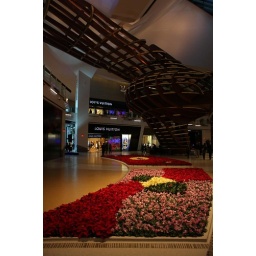
A carpet of flowers with the giant walnut tree sculpture in the background. It will be a steakhouse when completed.